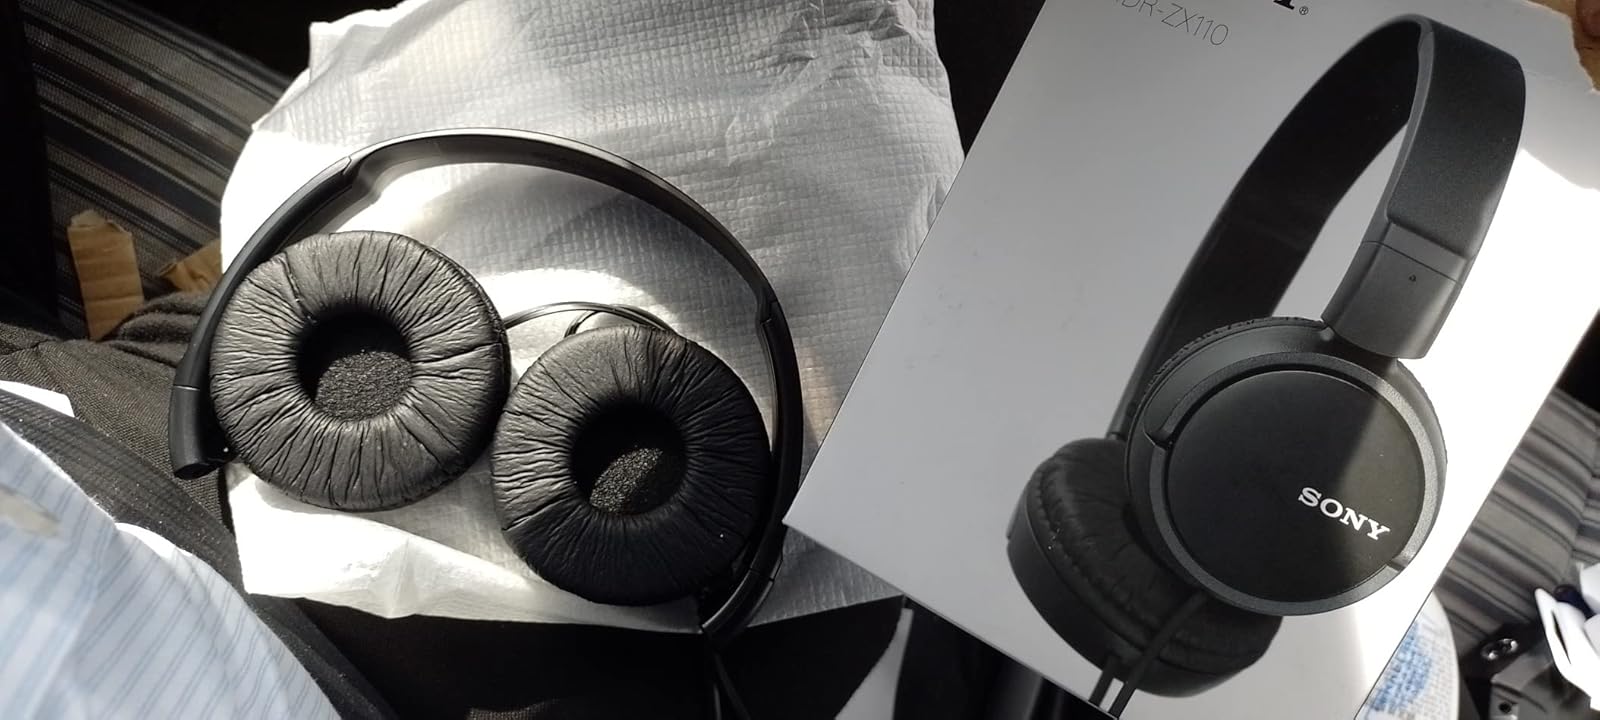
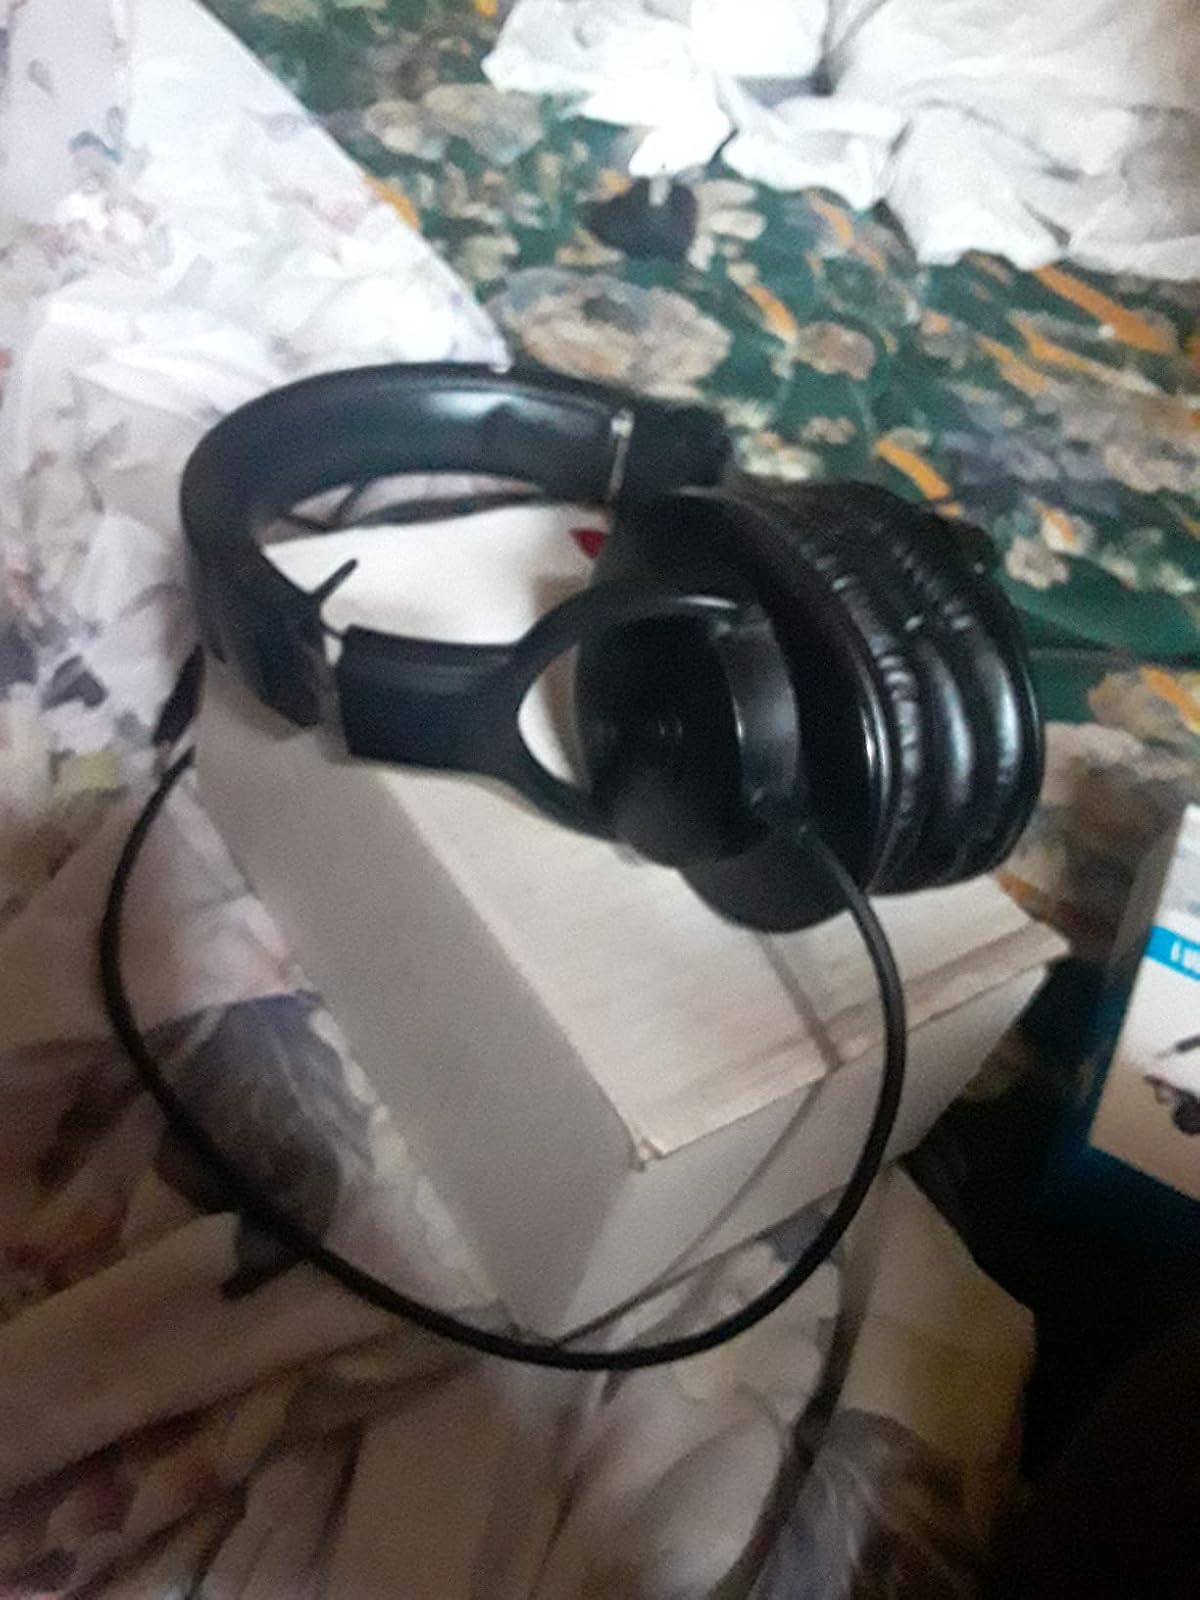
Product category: headphones
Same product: no